Sōunzan Station

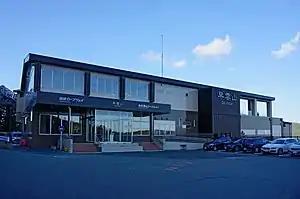
Sōunzan Station

is a terminal funicular railway station on the Hakone Tozan Cable Car Line in the town of Hakone, Ashigarashimo District, Kanagawa Prefecture, Japan. It is by rail from the Hakone Tozan Cable Car Line's opposing terminus at Gōra Station. It is also the lower terminus for the Hakone Ropeway, from Tōgendai Station, and is located at an altitude of .